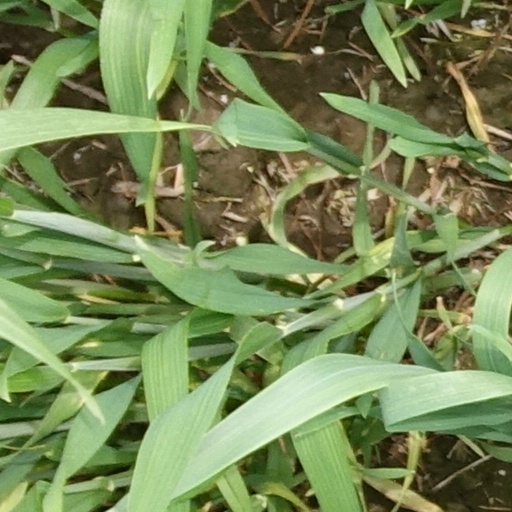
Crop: wheat